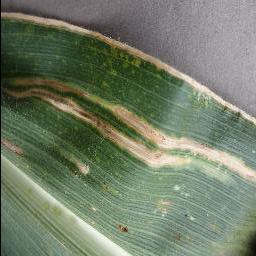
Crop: corn
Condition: (maize)_cercospora_spot_gray_spot